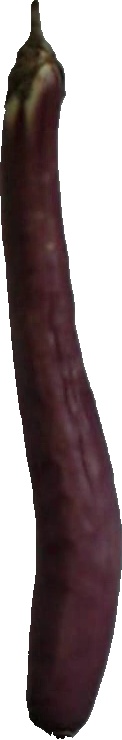
Label: eggplant_long_1